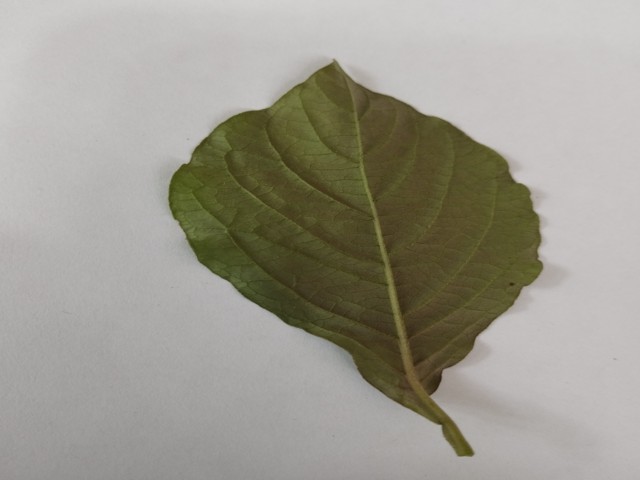
Plant: apang